Andreas Vanpoucke

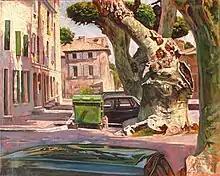
Square in Saint-Rémy-de-Provence, oilpainting, 80x100 cm

He was offered a professorship at the Graduate School St. Lucas, Karel de Grote Hogeschool in Antwerp, Belgium, where he entered in 1983.